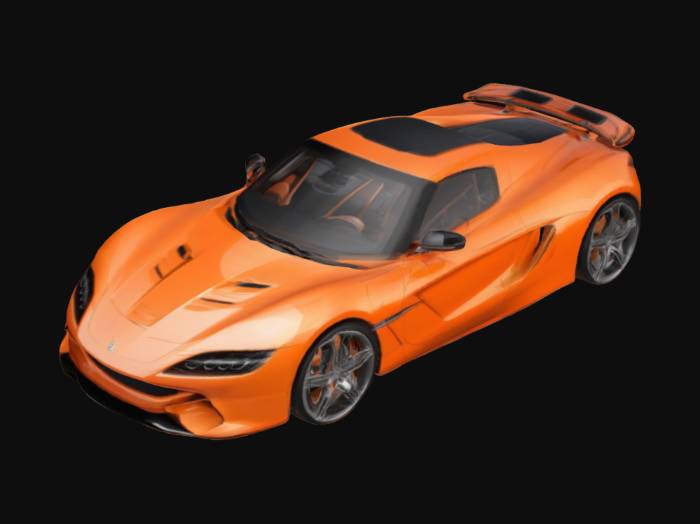
미적 점수 (1~10점): 1